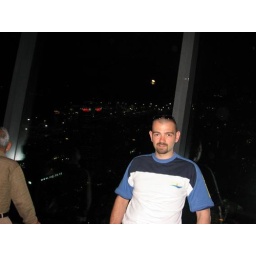
Goose in the sky tower